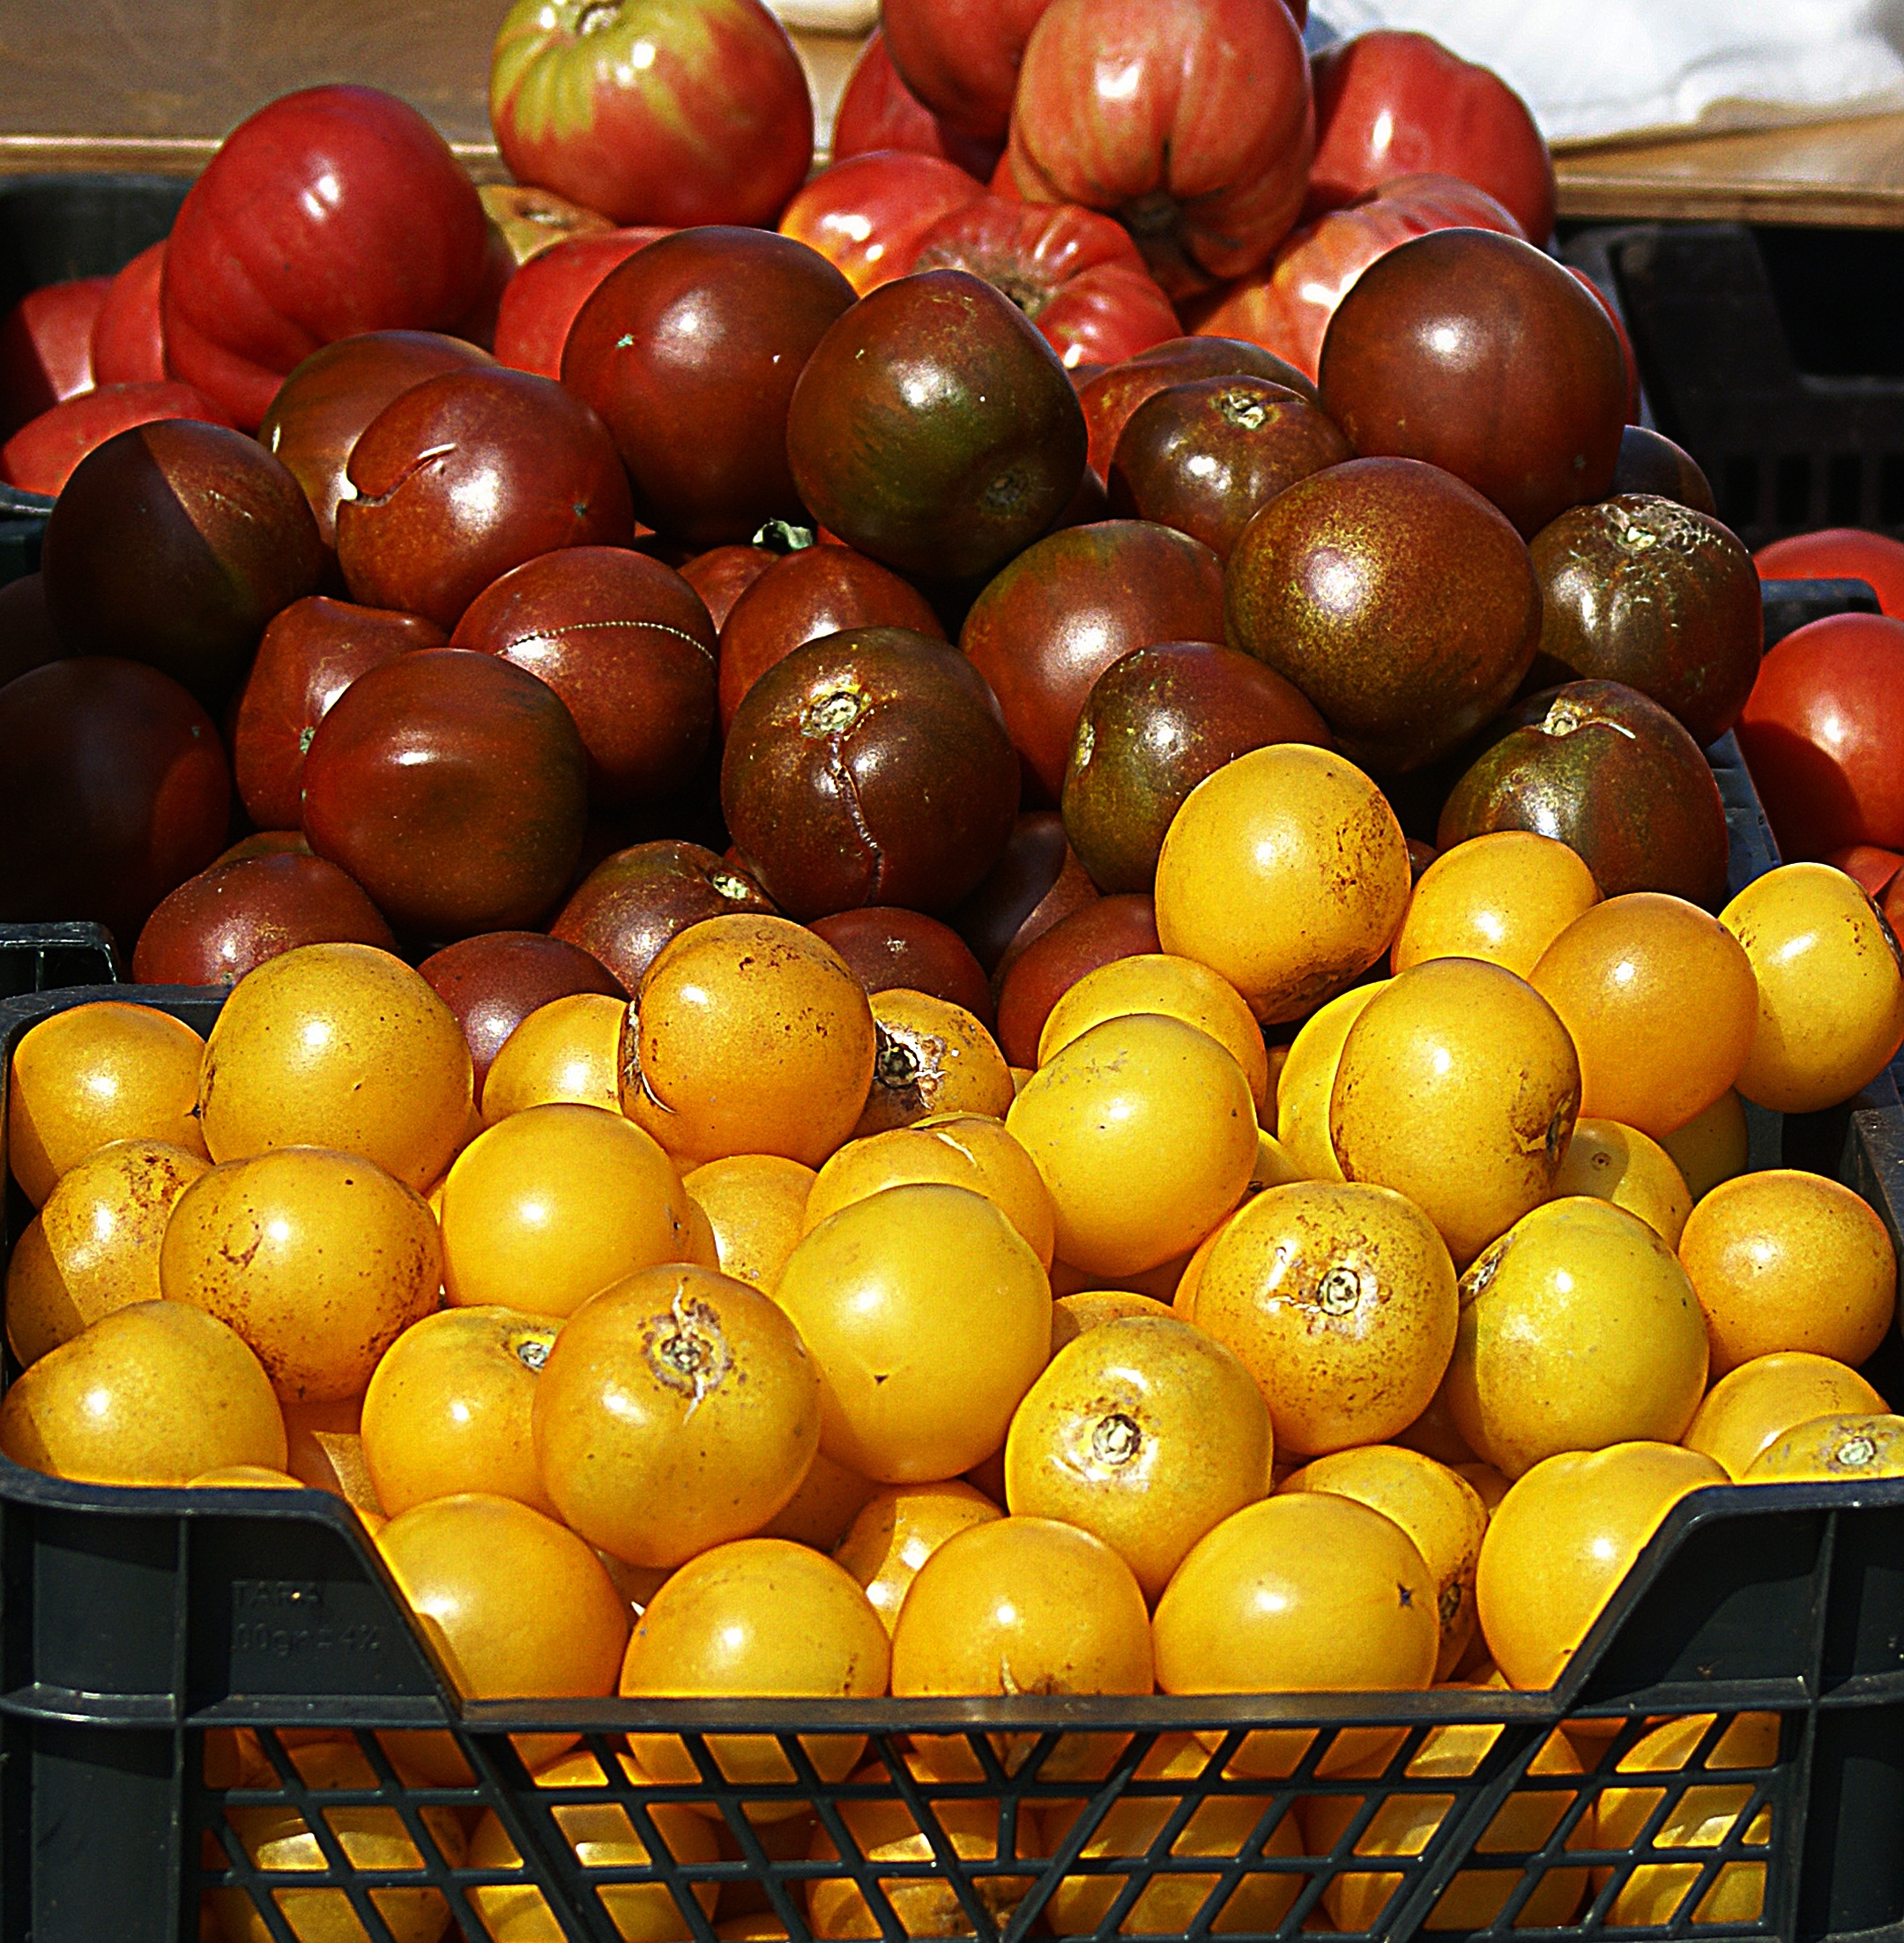
nature, plant, fruit, food, produce, vegetable, autumn, brown, colorful, yellow, agriculture, winding, healthy, tomato, tomatoes, lean, sale, exhibition, fair, mature, firm, flowering plant, yield, the cultivation of, a collection of, land plant